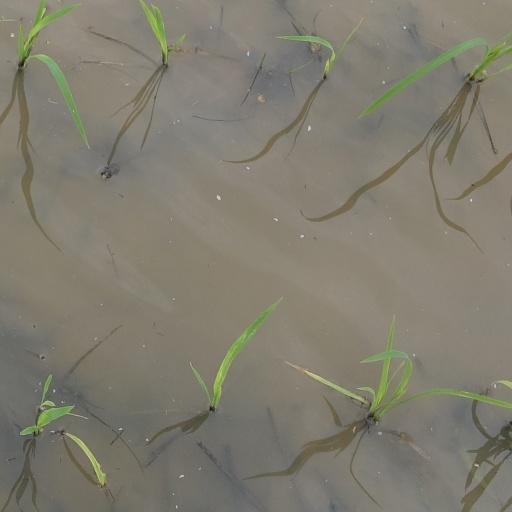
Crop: rice